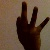
The image shows a hand gesture representing the number 9 in Indian Sign Language.